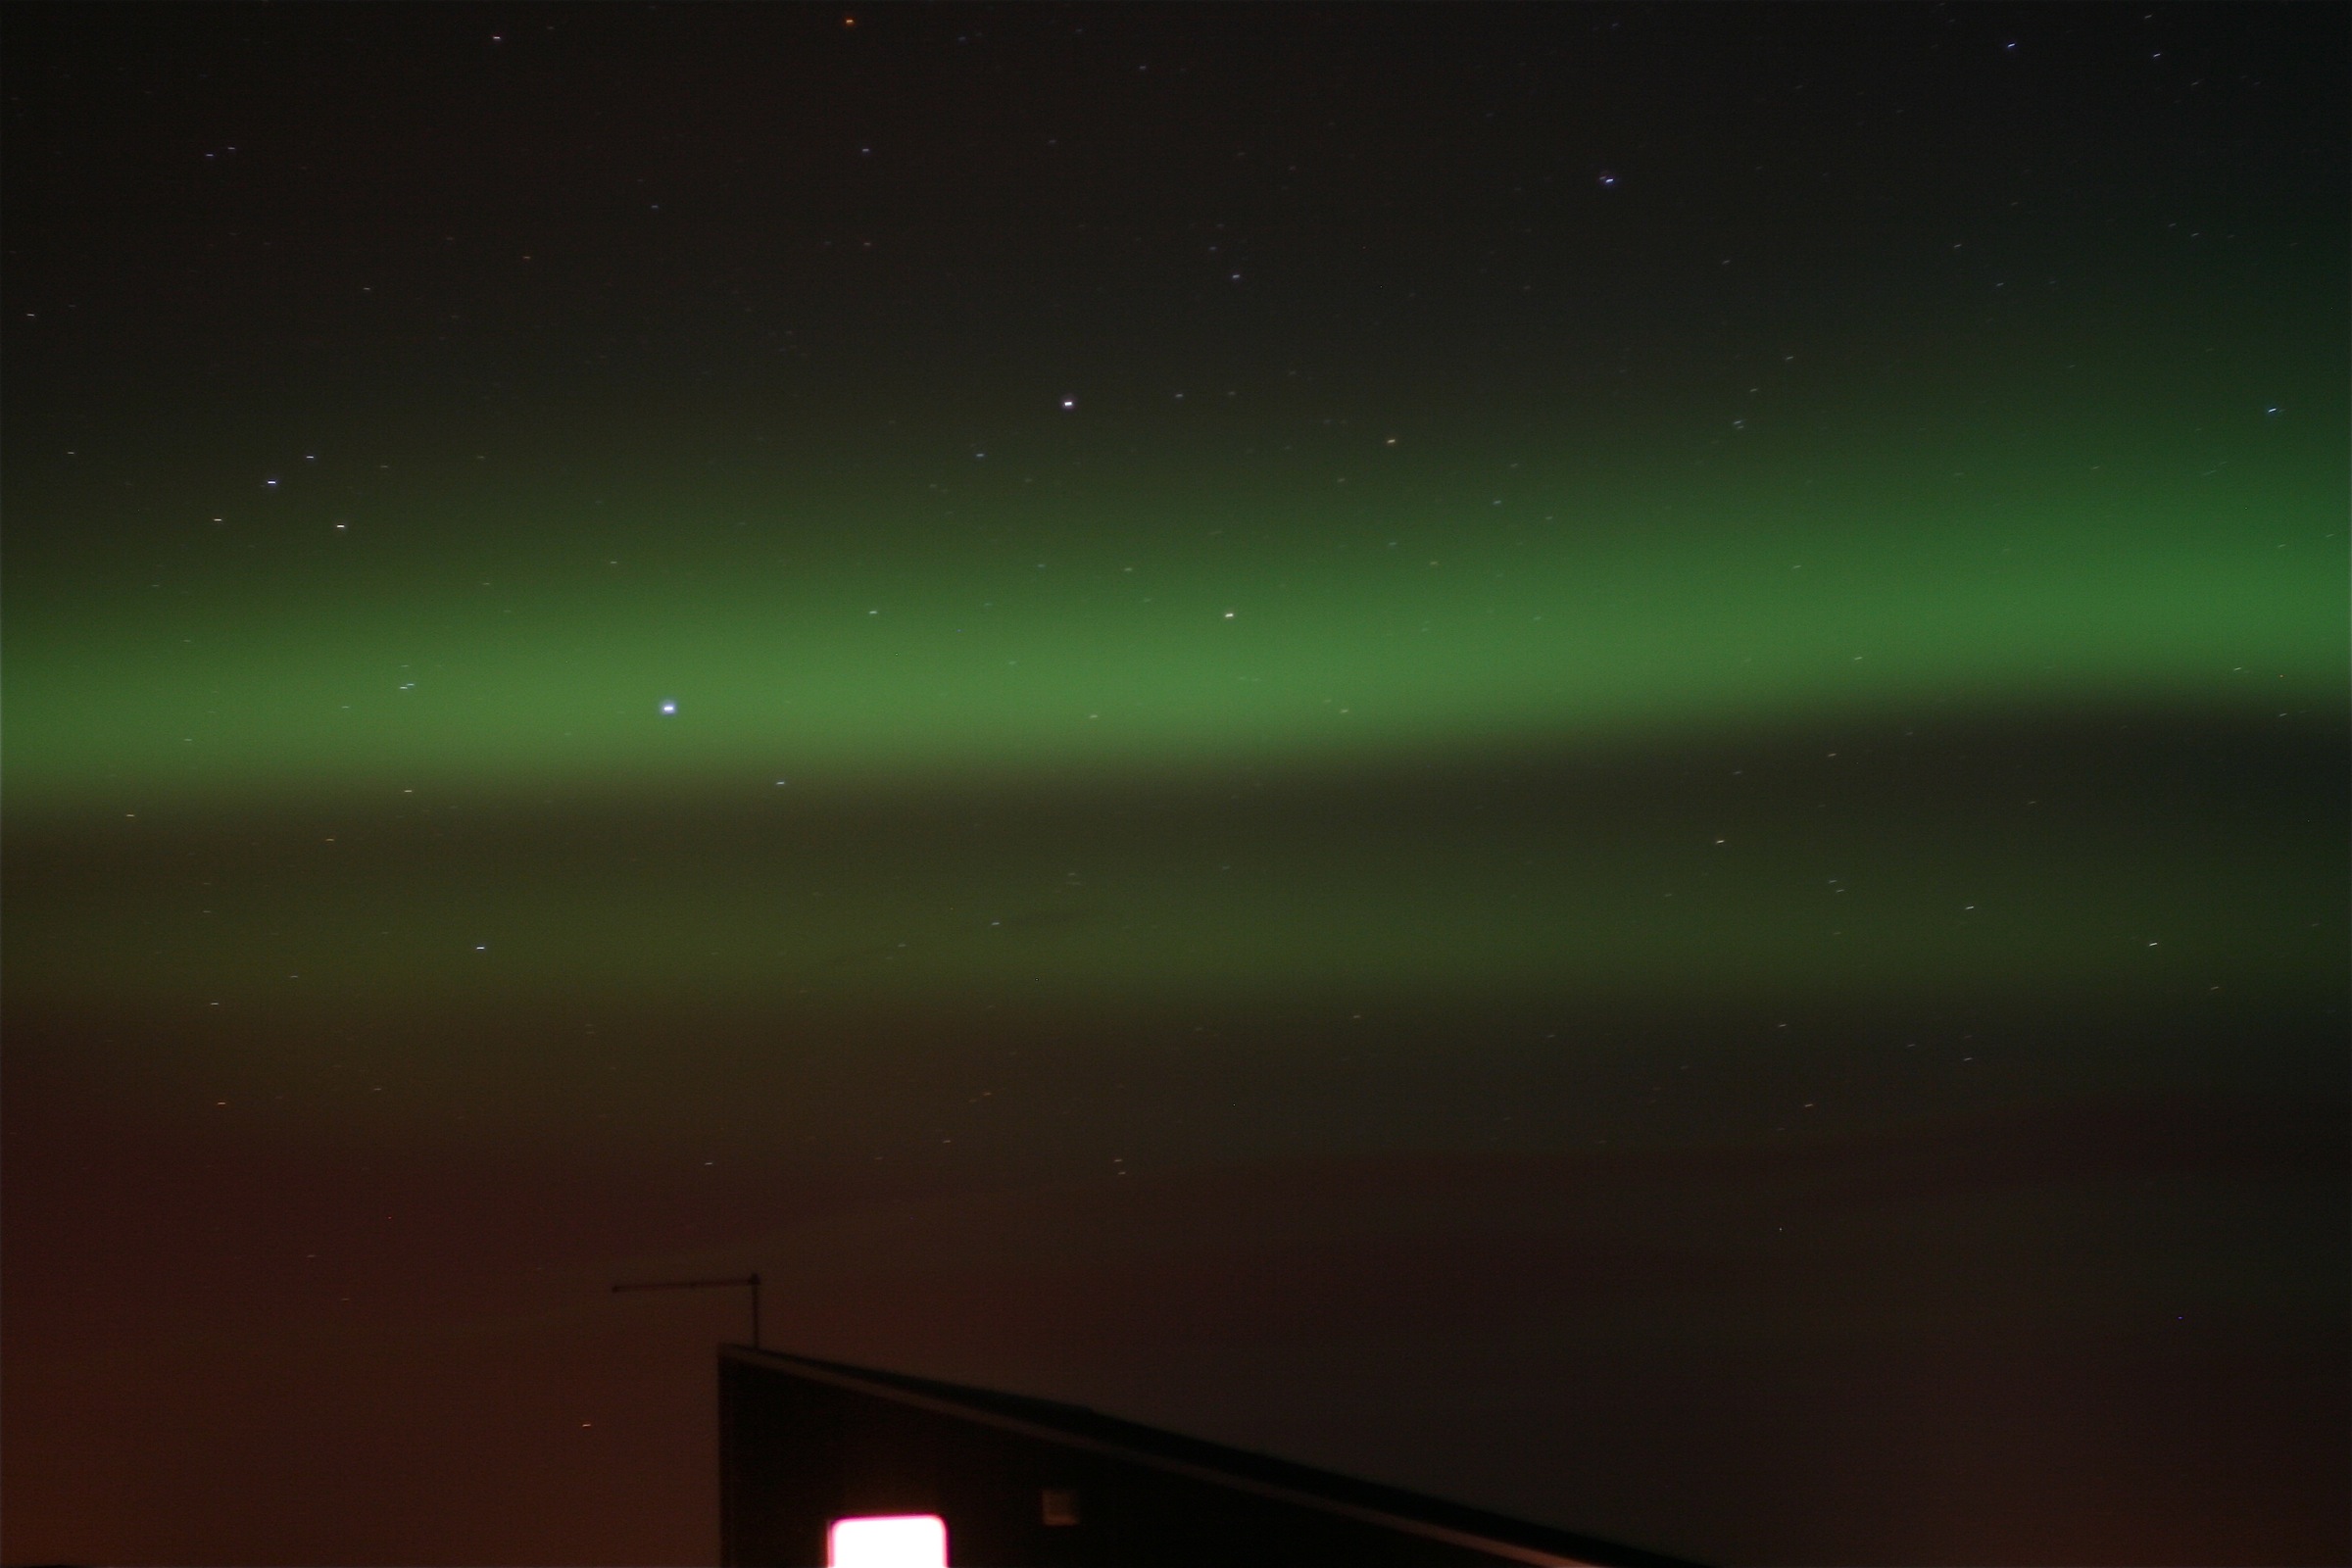
atmosphere, iceland, aurora, northernlights